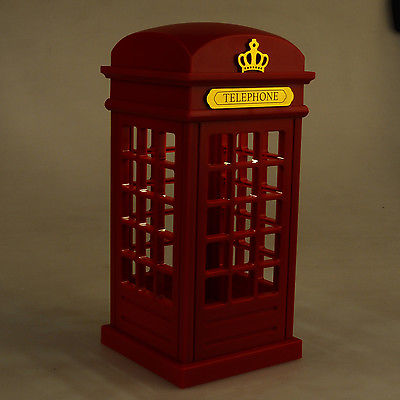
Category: lamp